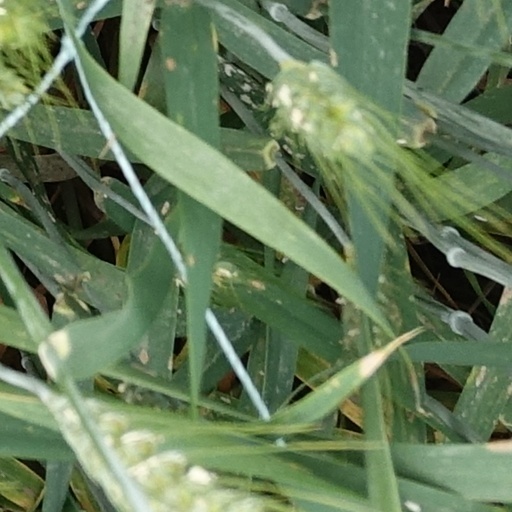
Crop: wheat